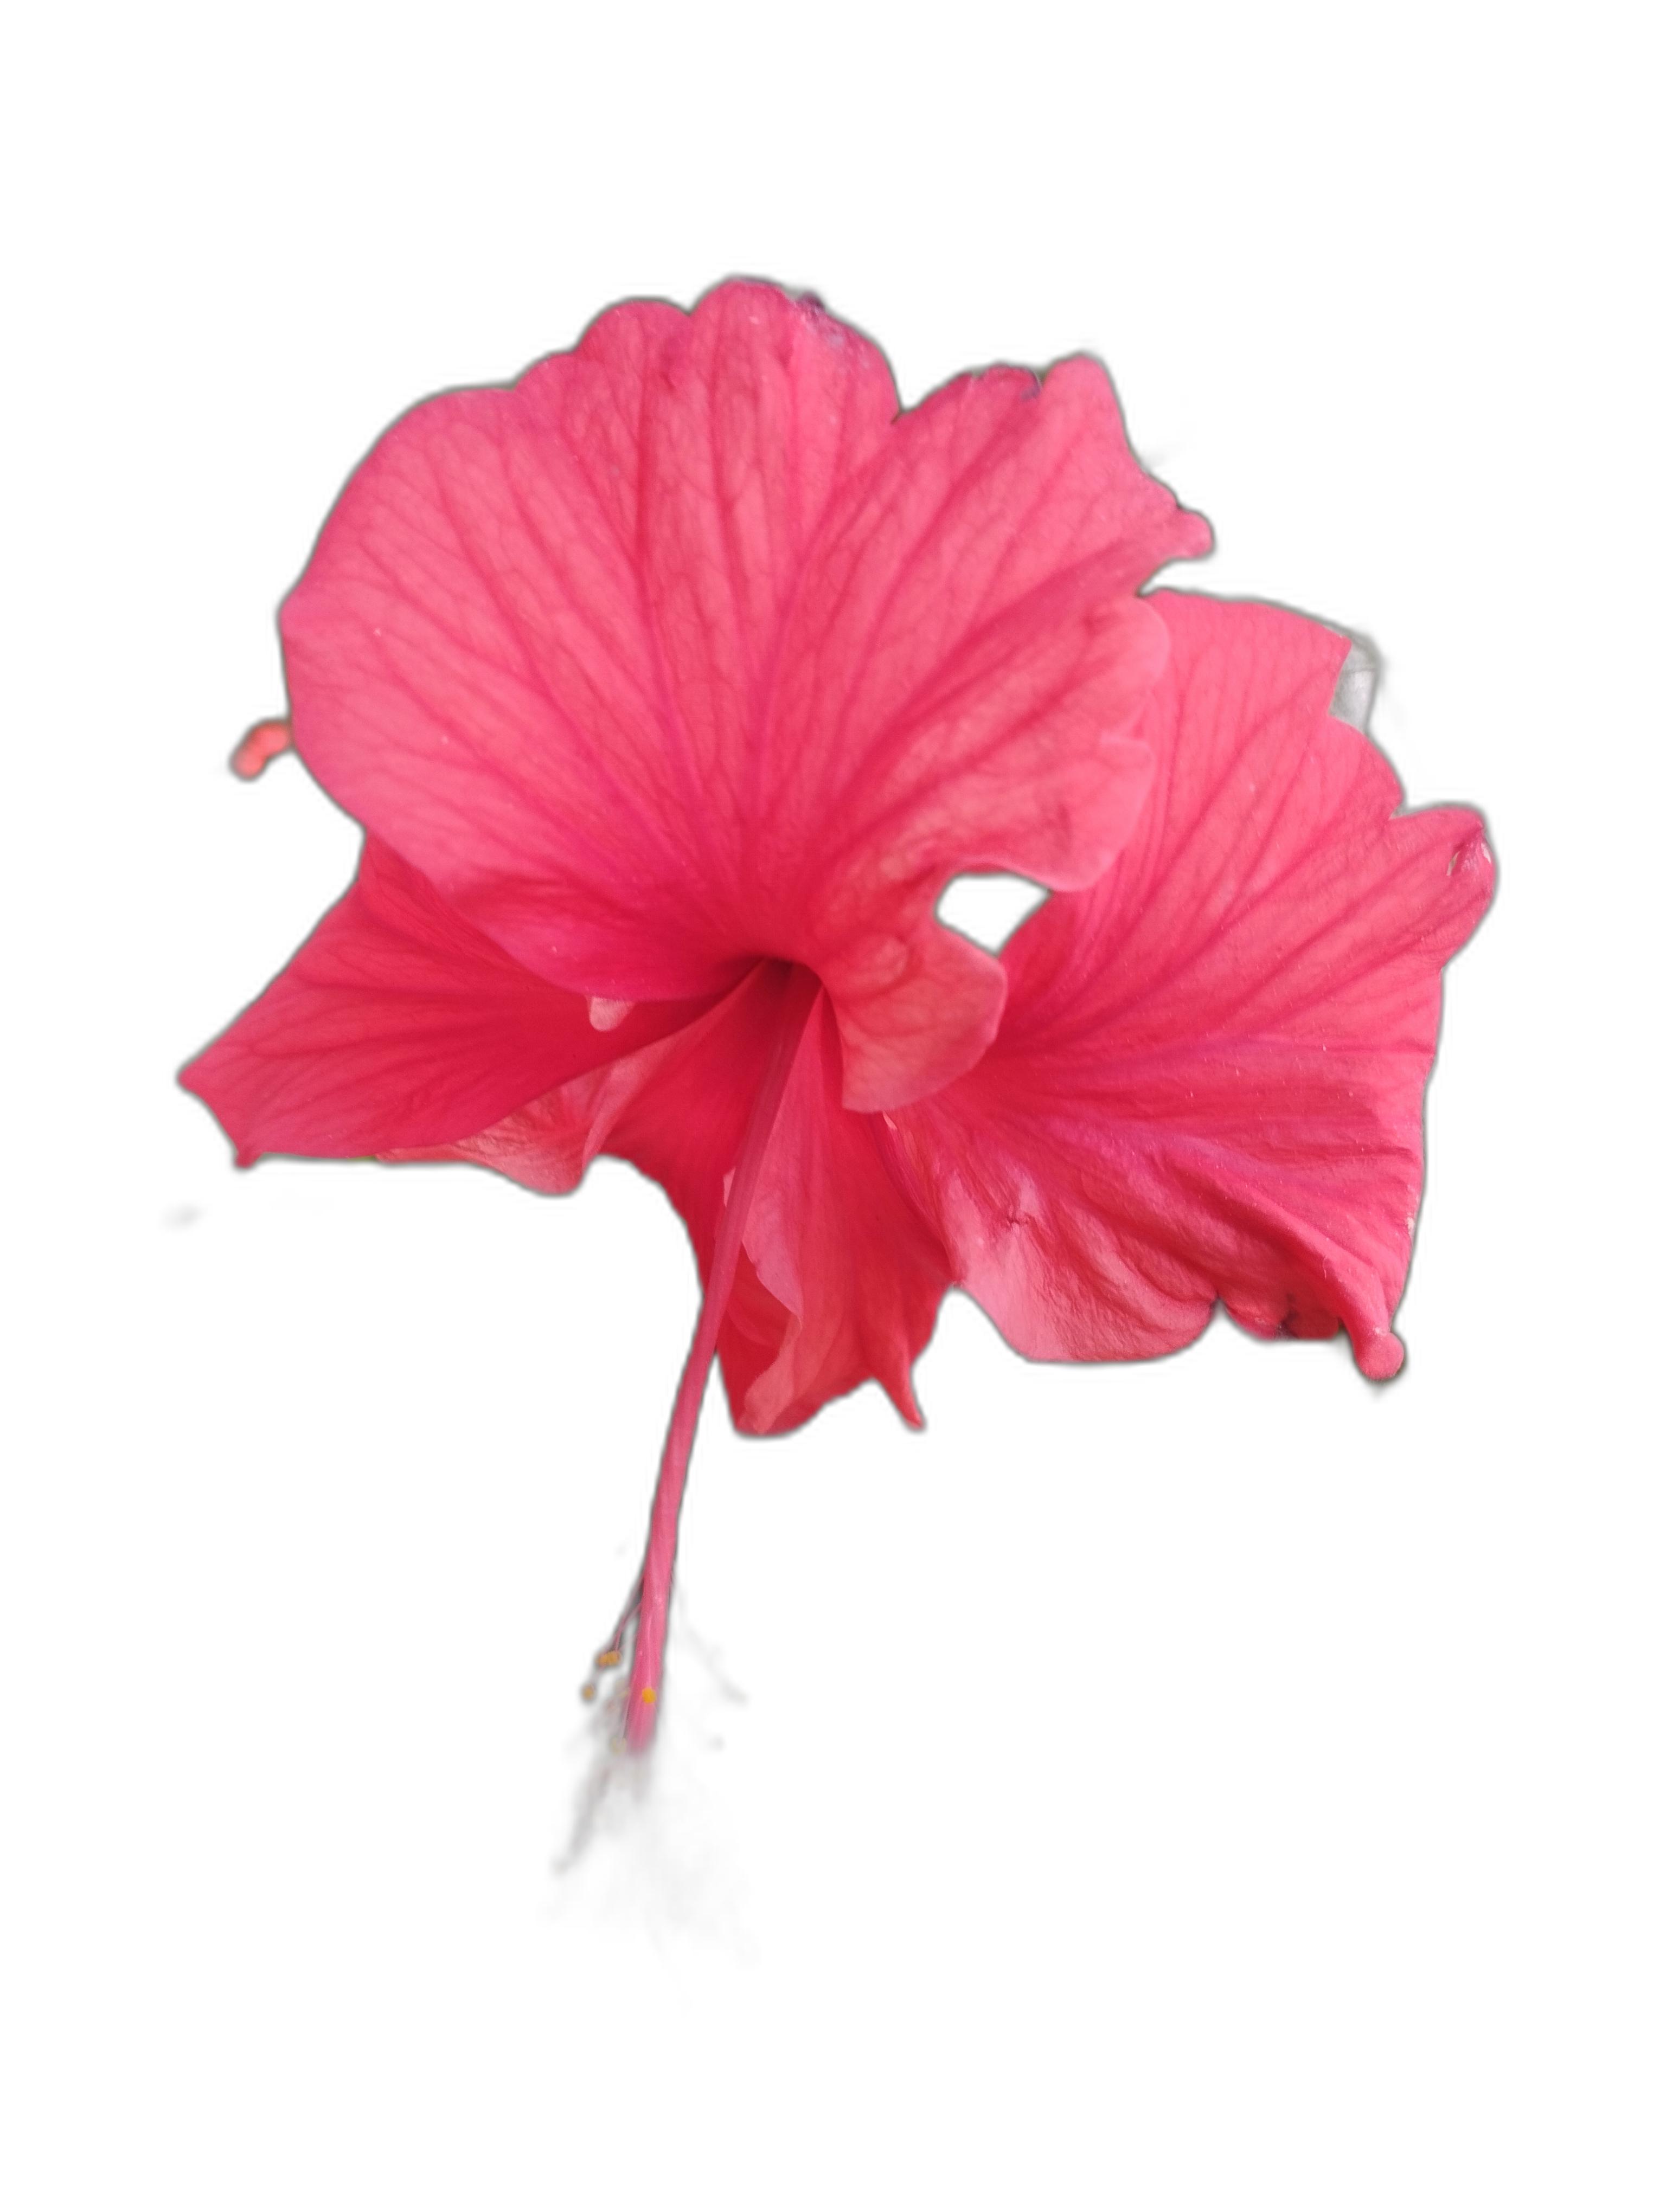
Label: Hibiscus